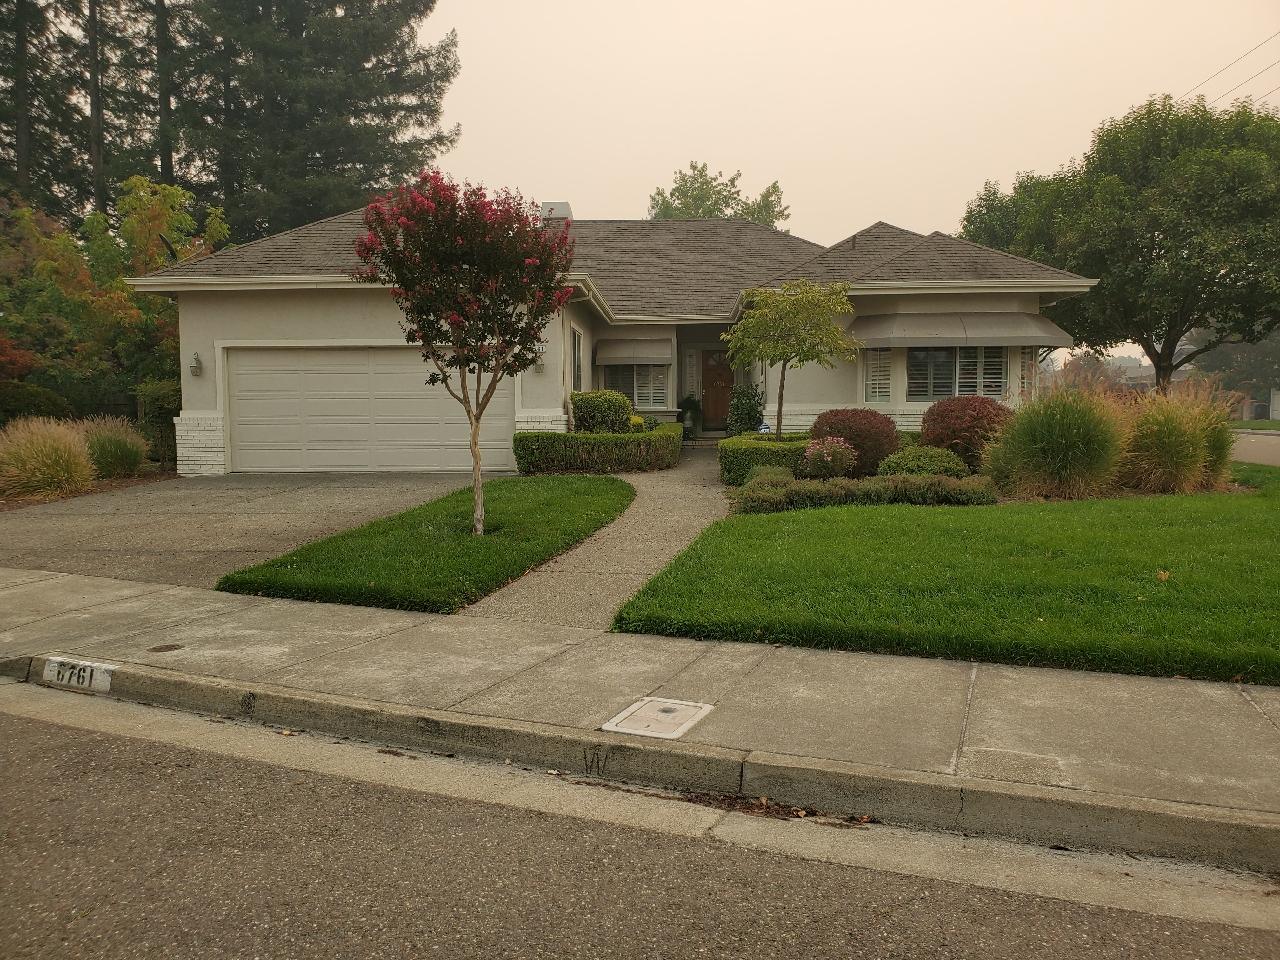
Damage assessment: no_damage